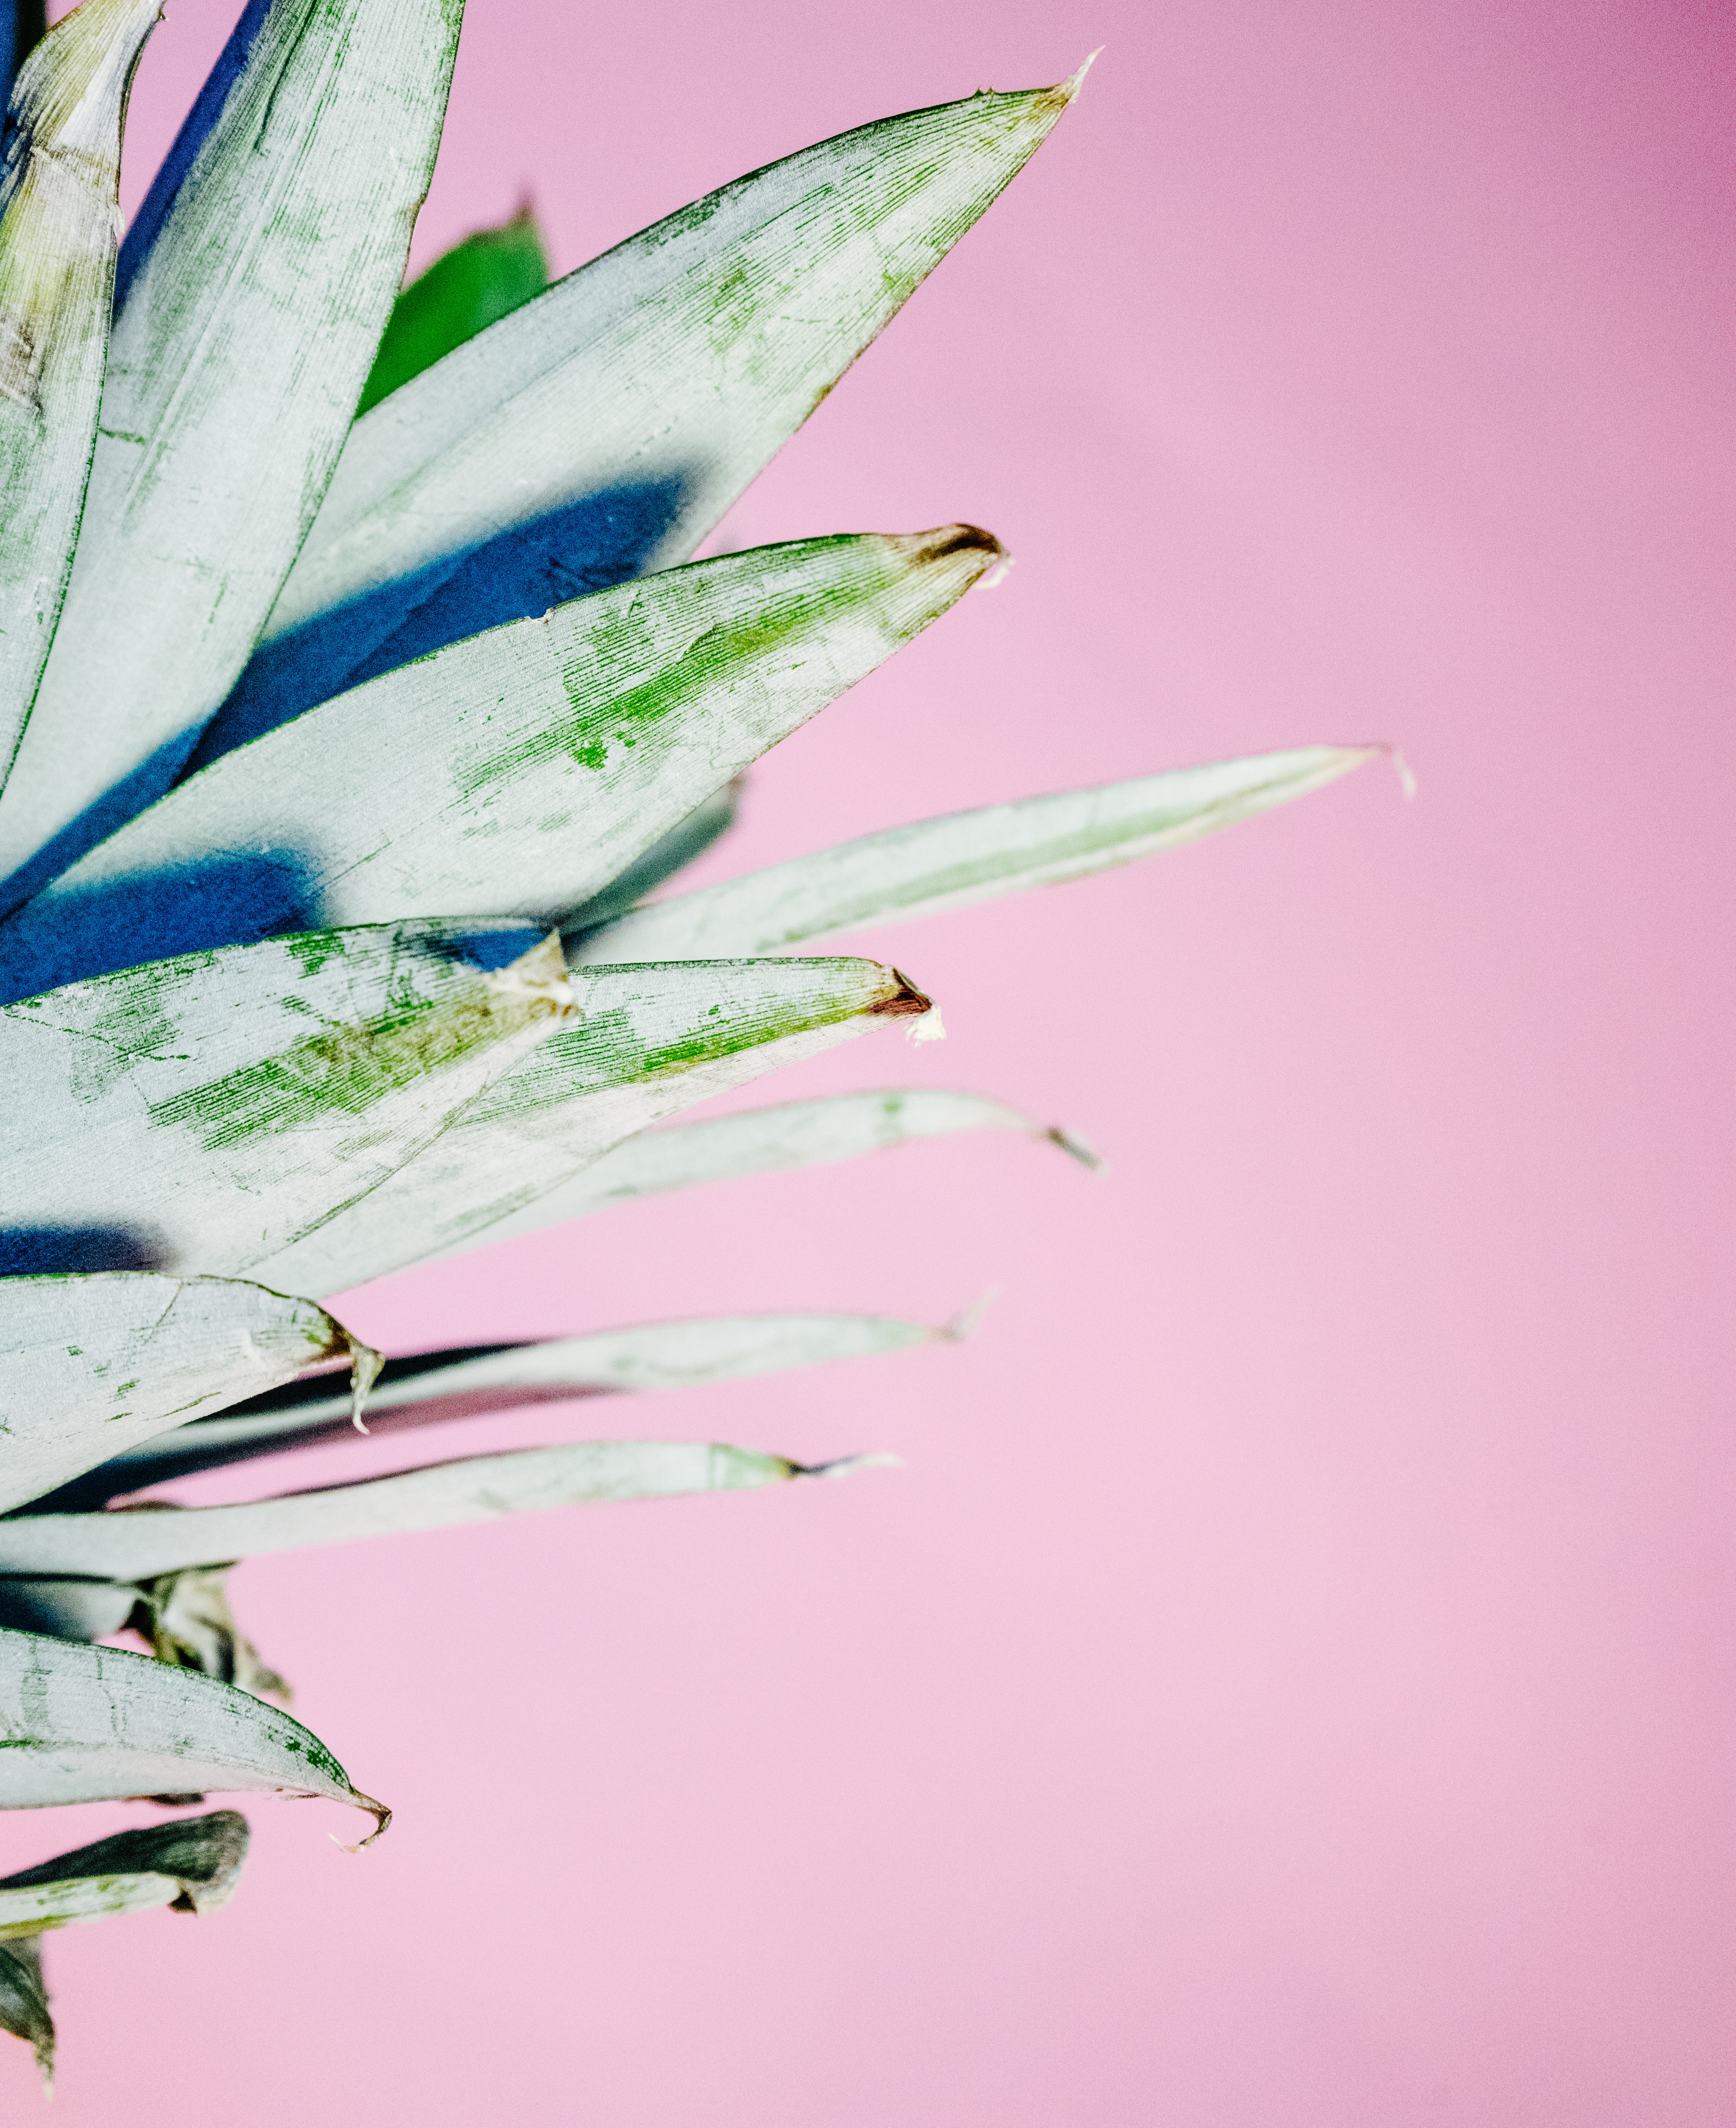
branch, plant, leaf, flower, petal, green, color, pink, flora, close up, art, sketch, drawing, illustration, macro photography